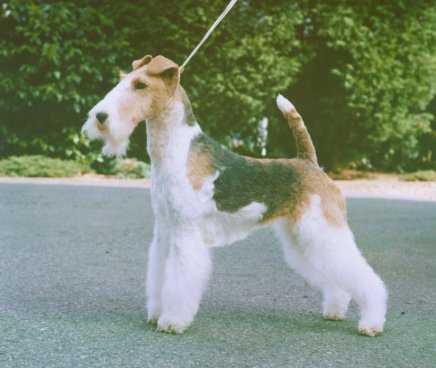
wire-haired_fox_terrier